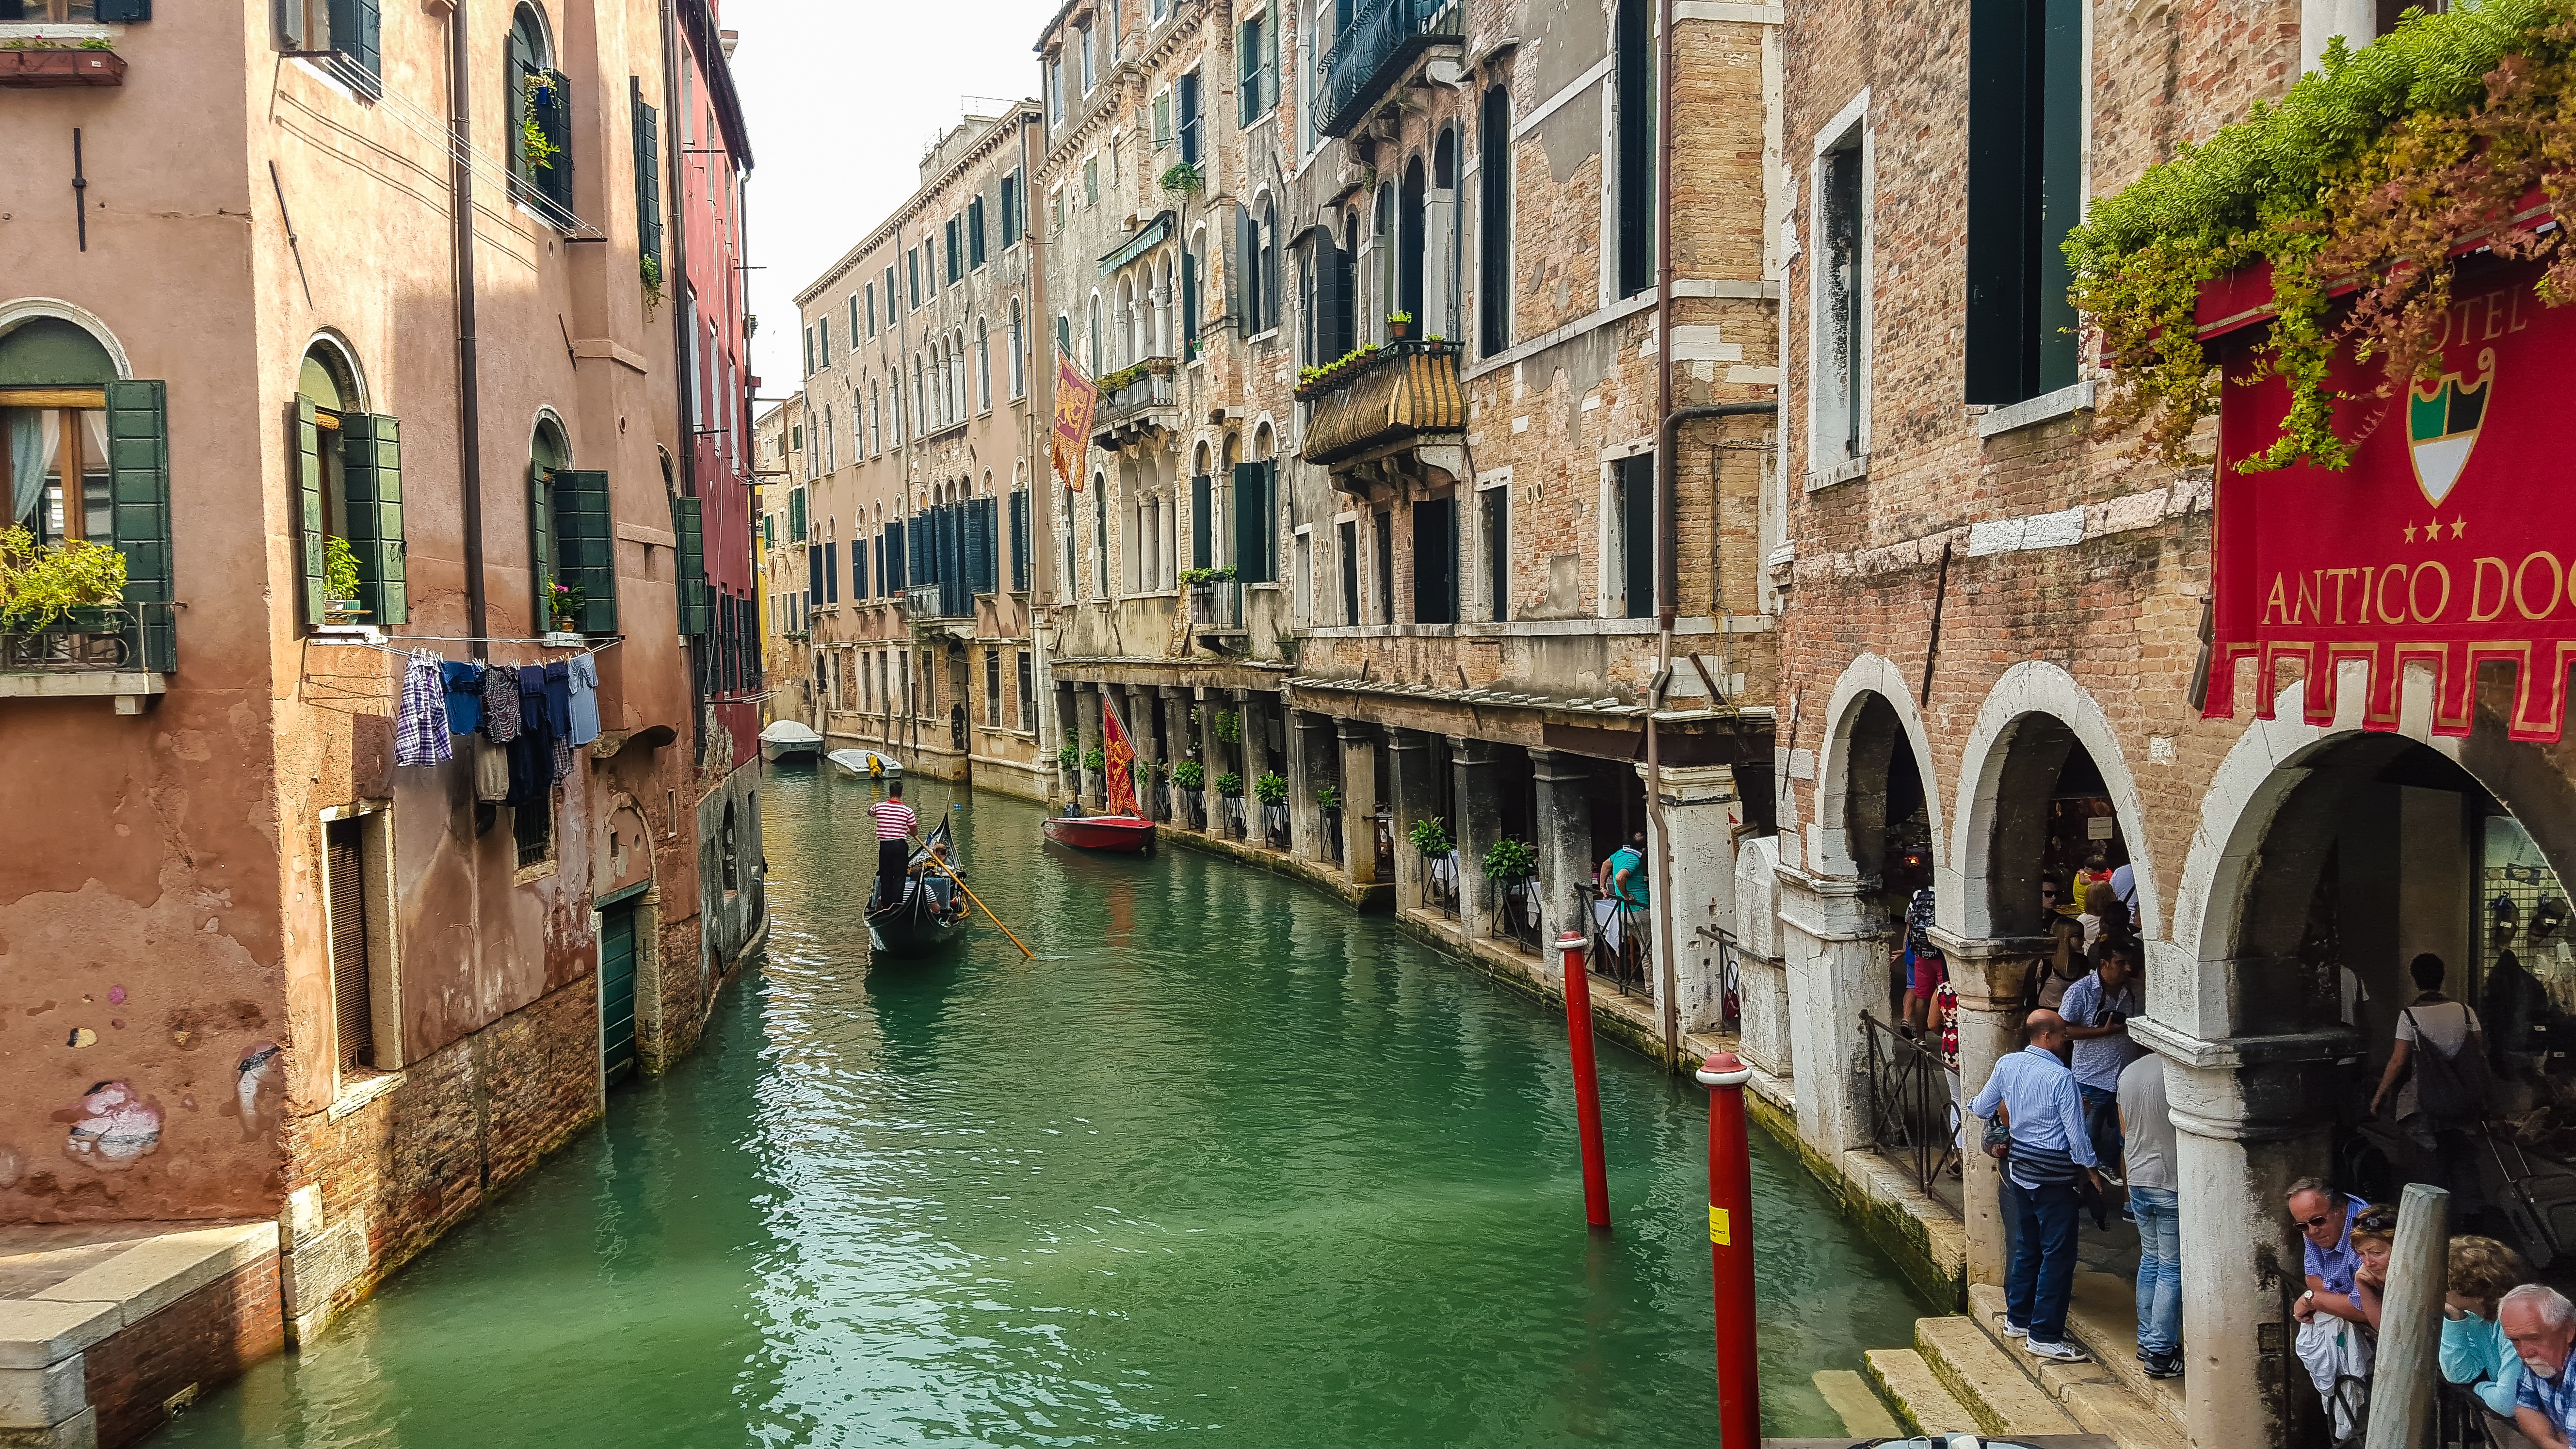
landscape, water, light, cloud, architecture, sky, boat, street, town, old, city, river, canal, cityscape, travel, vehicle, human, italy, blue, environmental, tourism, waterway, body of water, clouds, background, on, ruins, boats, marine, wallpaper, v, gondola, waters, neighbourhood, landform, venetian, vittorio emanuele monument, venetian square, venice river, geographical feature